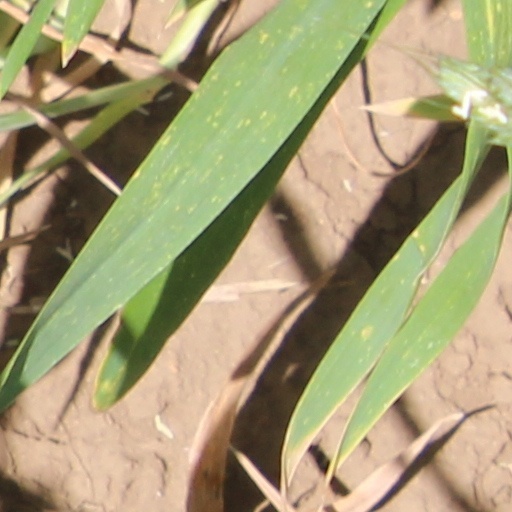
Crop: wheat